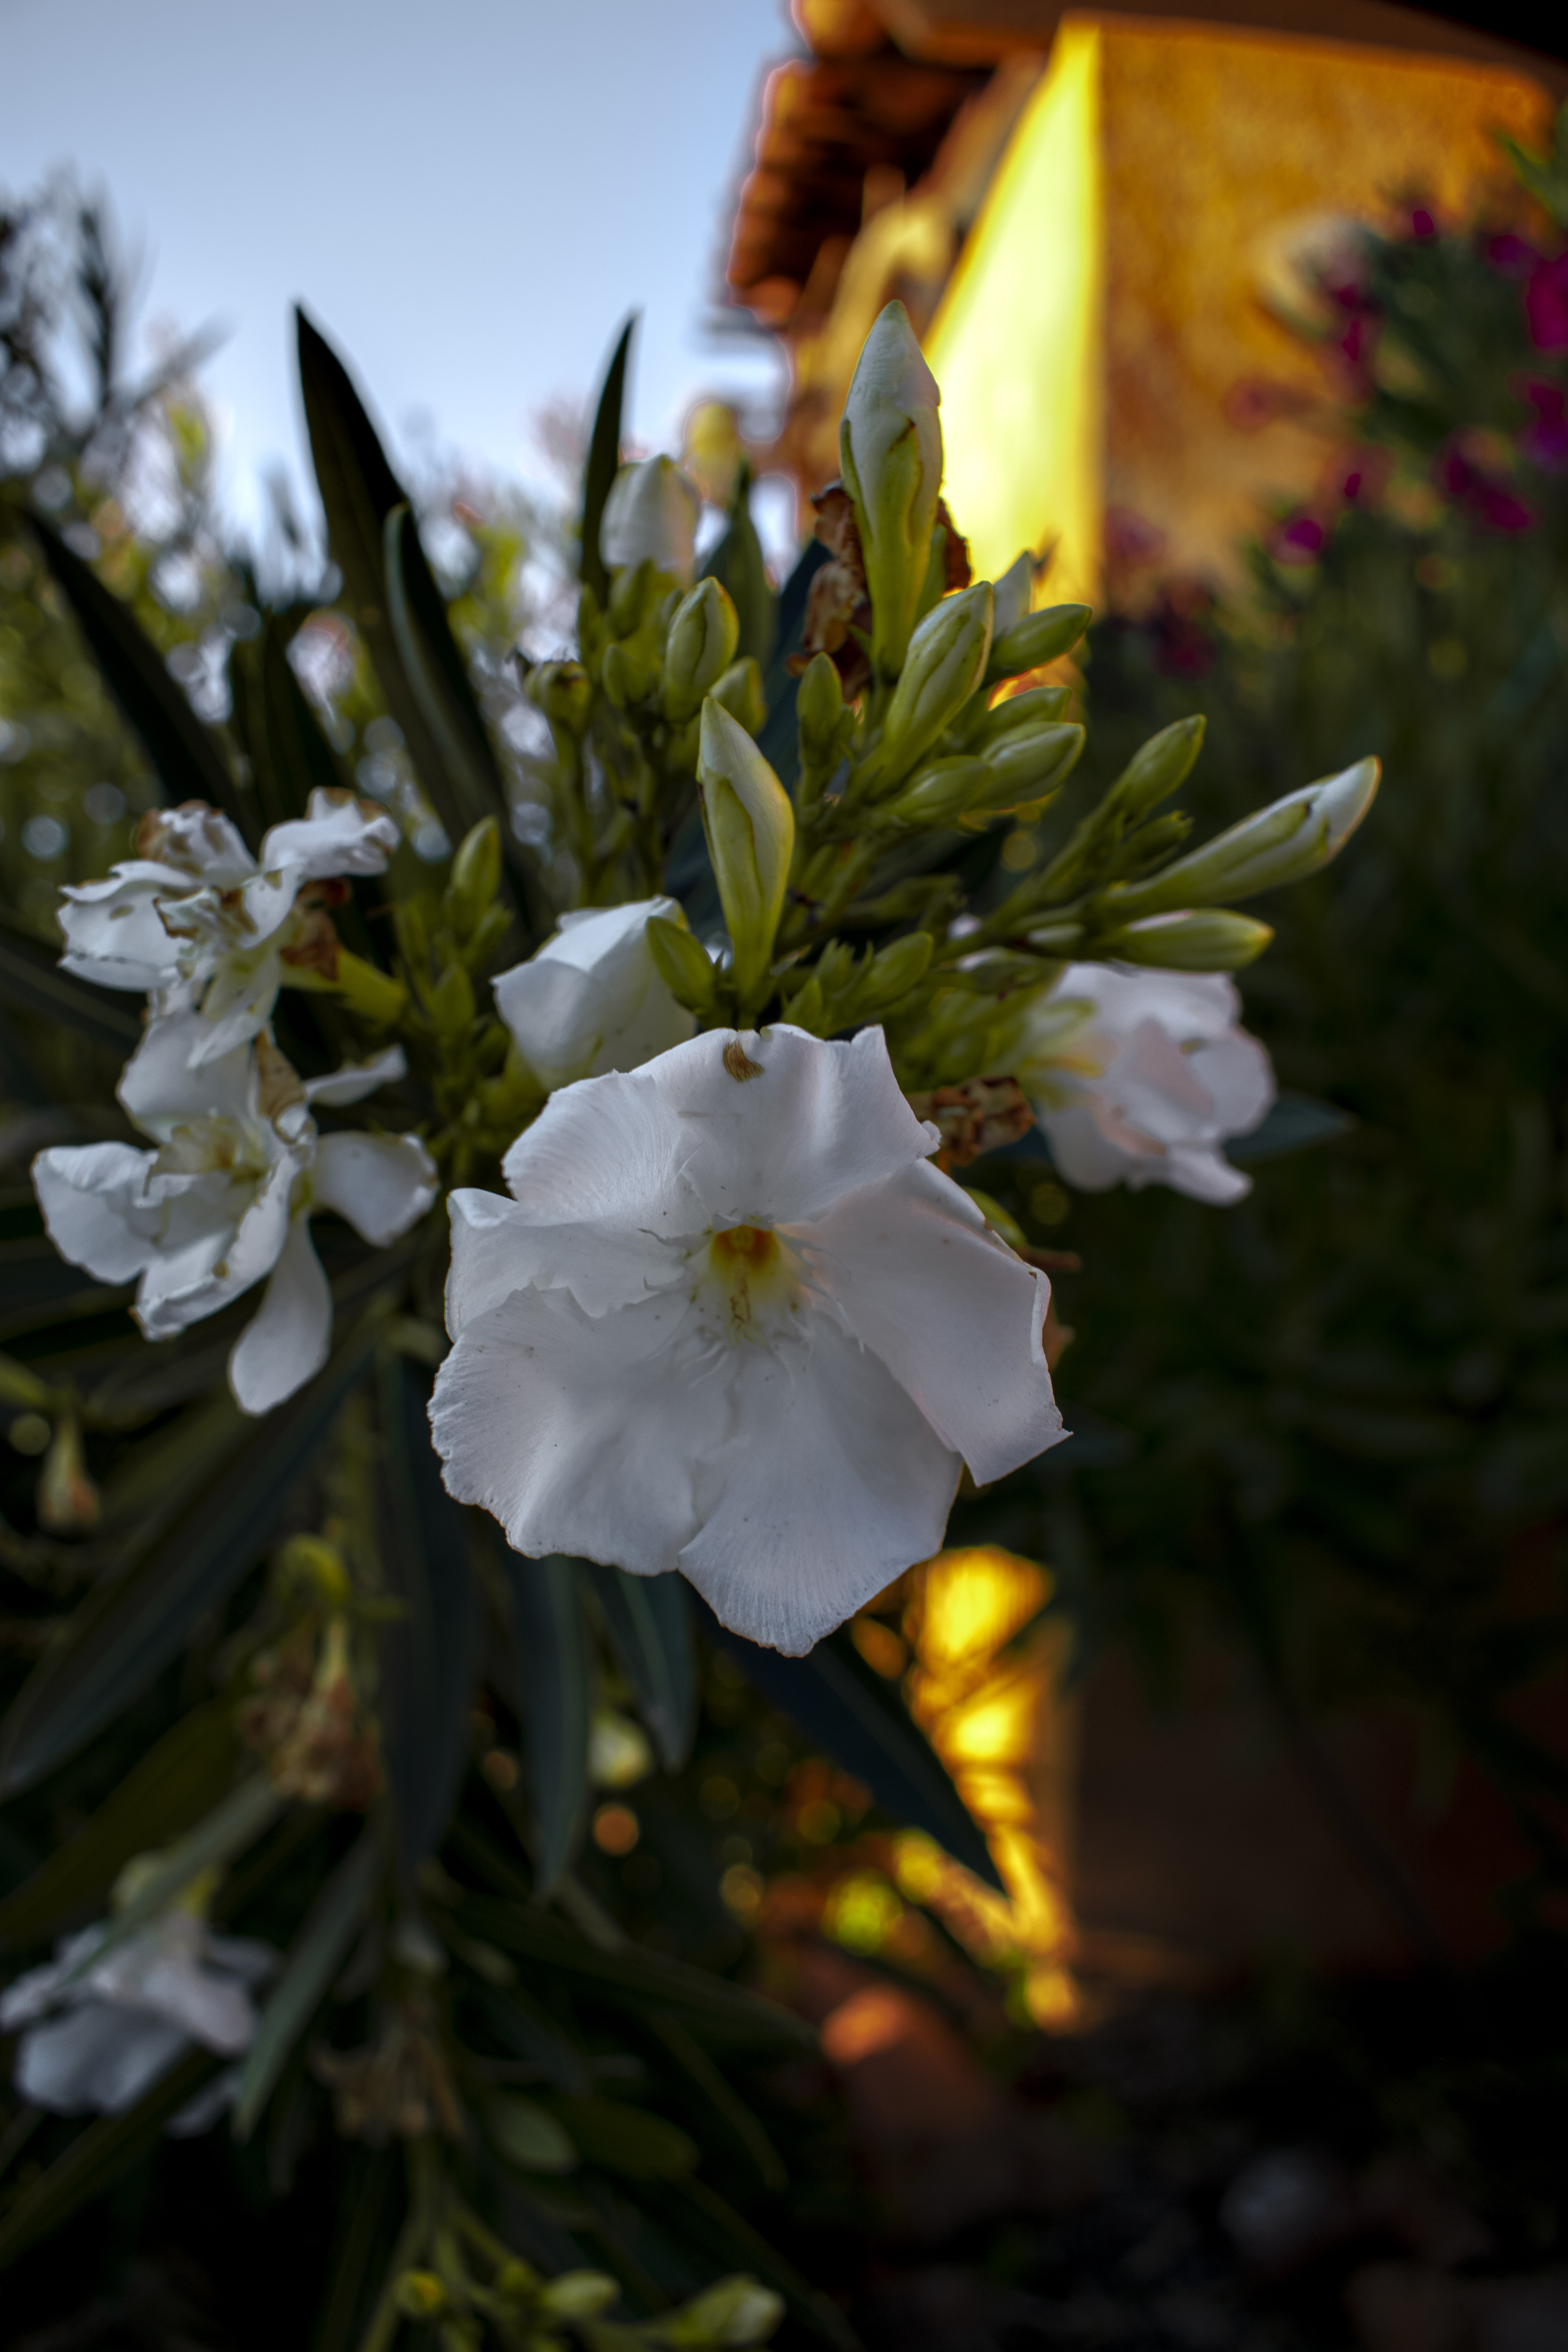
flower, nature, garden, greenhouse, symmetry, organic, white, plant, sky, petal, yellow, twig, Tints and shades, blossom, natural landscape, wood, close up, flowering plant, herbaceous plant, shrub, grass, wildflower, plant stem, pollen, conifer, landscape, prunus, macro photography, pine family